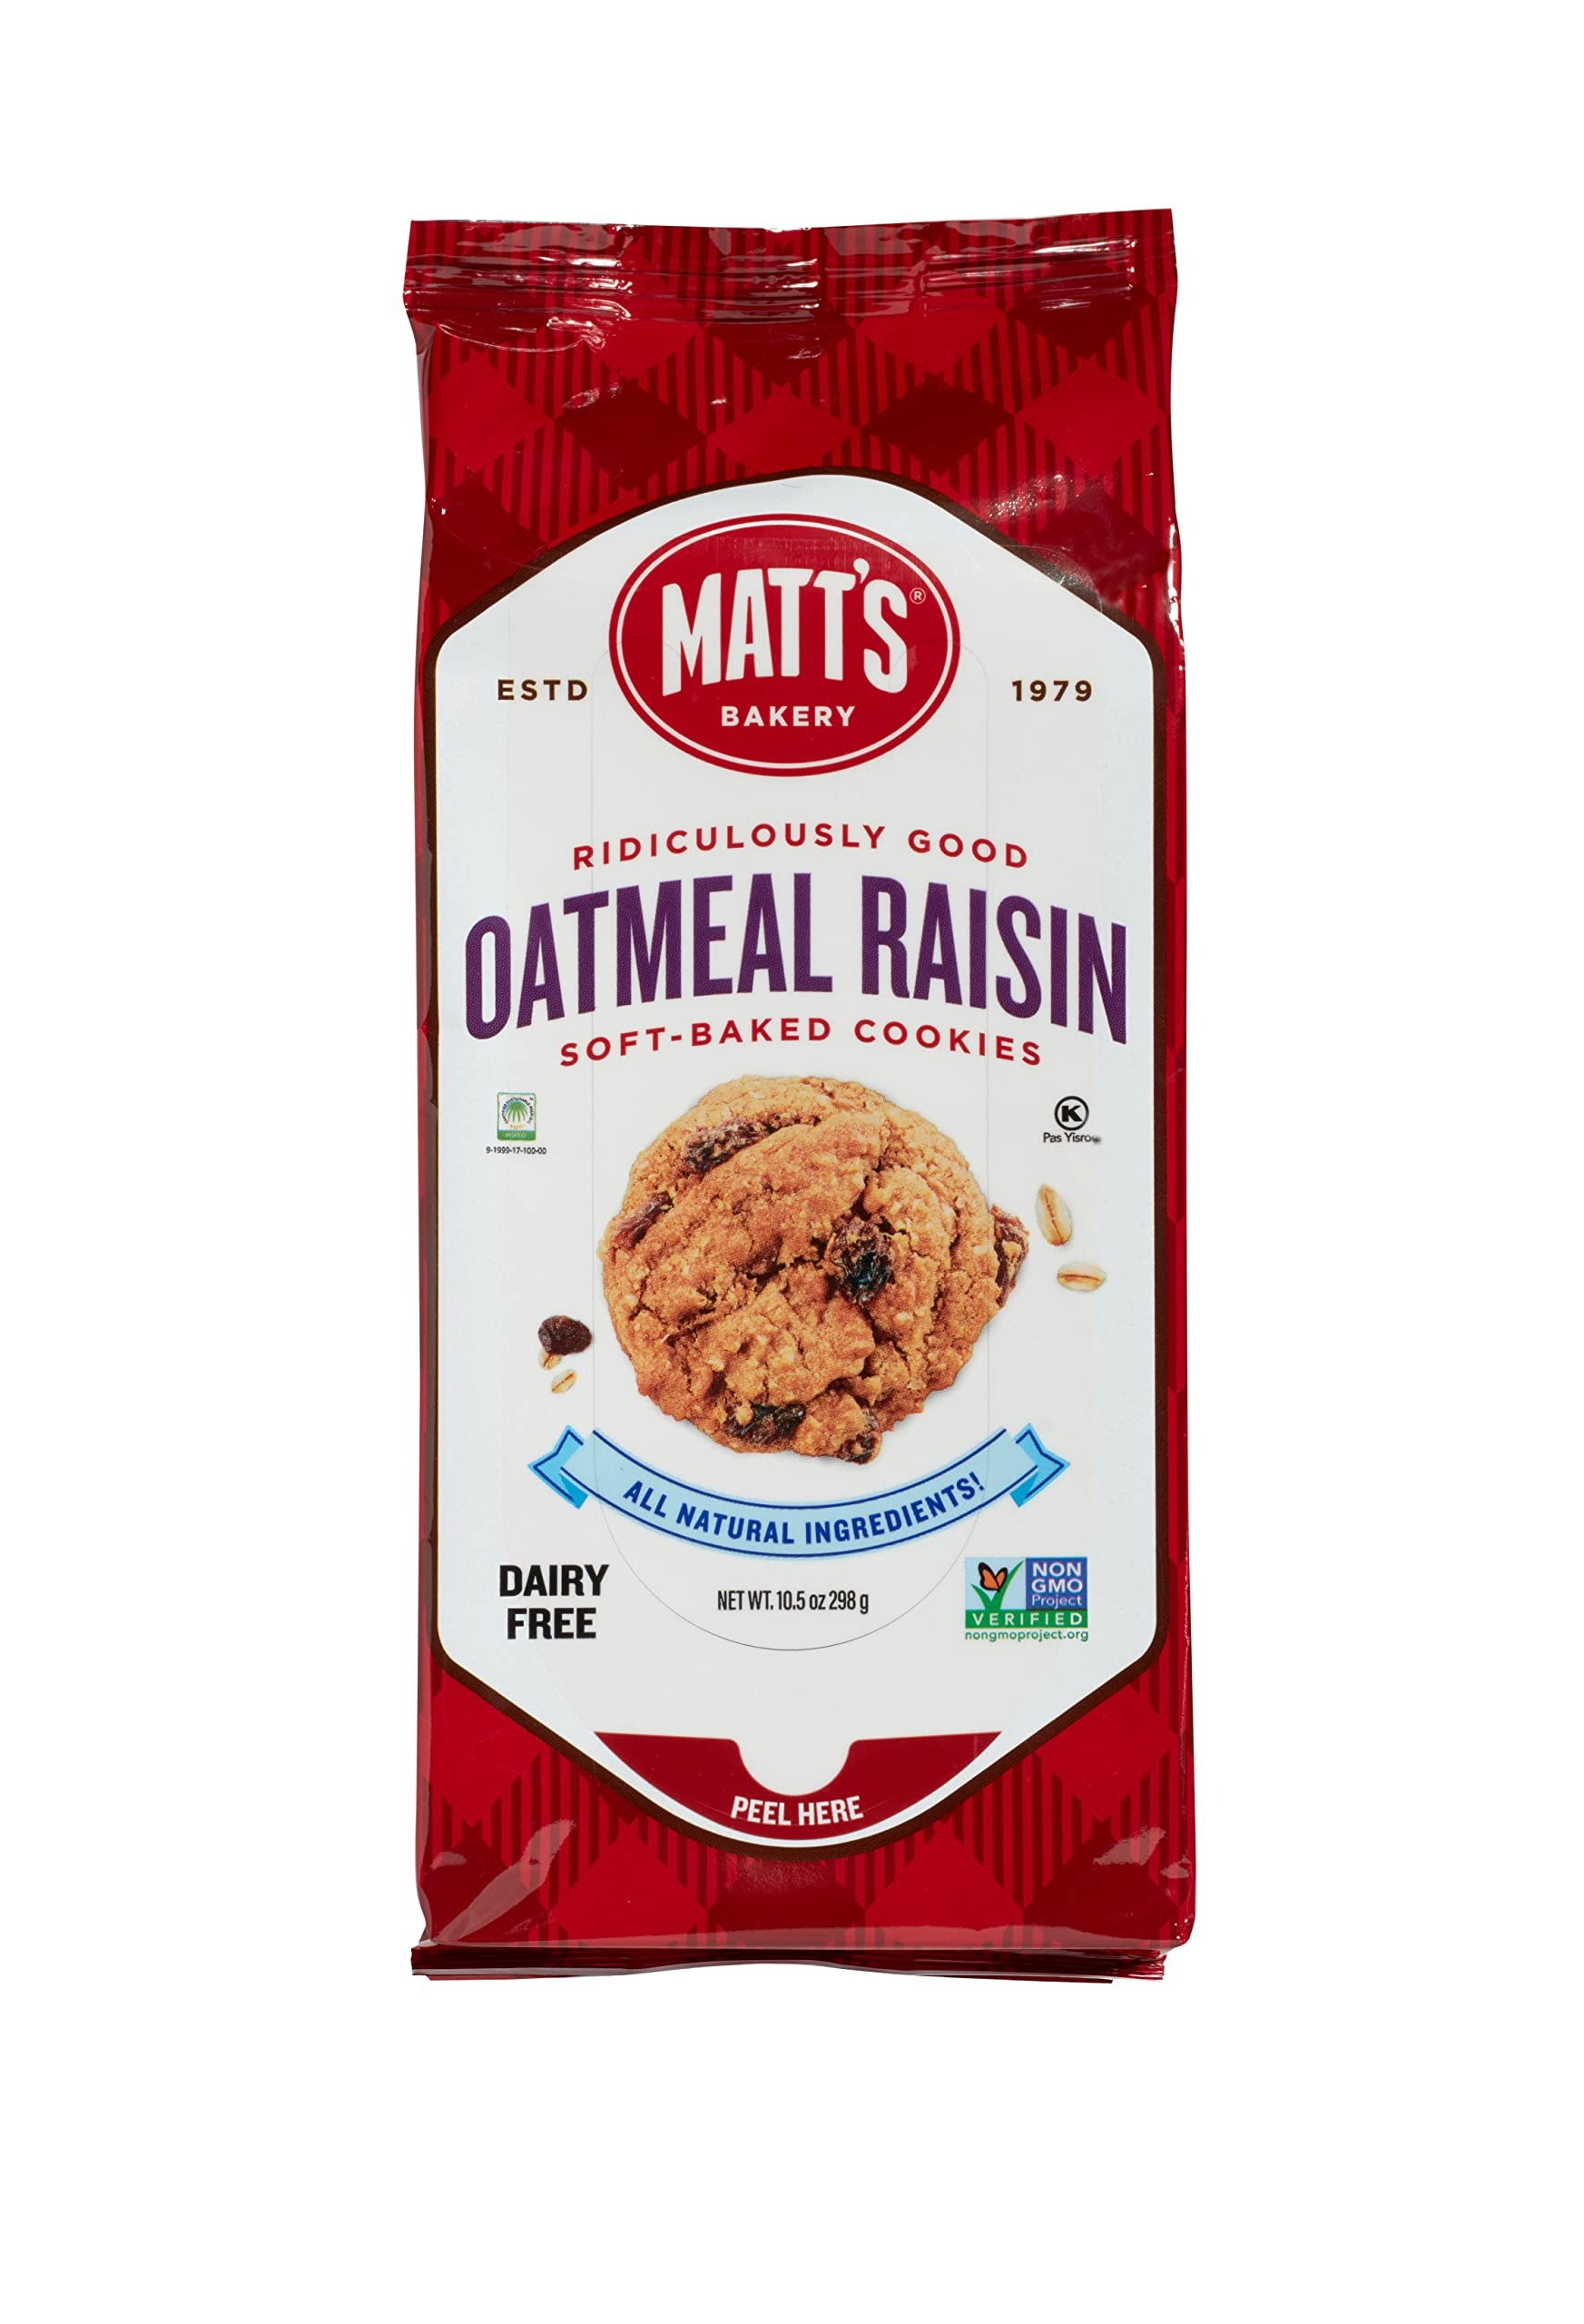
Item Name: Matt's Bakery | Oatmeal Raisin Cookies | Soft-Baked, Non-GMO, All-Natural Ingredients; Single Pack of Cookies (10.5oz)
Bullet Point 1: SOFT, CINNAMONY & WHOLESOME - Our take on the American classic includes sweet and plump California raisins, as well as two types of oats, to create a complex and delicious cookie texture. We know you’ll love these comforting cookies as much as we do.
Bullet Point 2: THE REAL STUFF - We start with all-natural ingredients just like you’d find at home. We have been using real ingredients since the very beginning. Next, we bake the cookies with care in ovens that, for over 30 years, have delivered a perfectly soft texture.
Bullet Point 3: BACK TO BASICS - Since 1979, our mission has always been to make the best tasting cookie around. That’s why we do things a little bit different than the big guys. Non-GMO and Kosher Pas Yisroel we, like you, care about what we put in our bodies.
Bullet Point 4: TASTE THE DIFFERENCE - When you read our ingredient list, you can pronounce everything on it. Compare our ingredients vs. the big guys and you’ll see a big difference. But taste our cookies next to theirs and the difference will be deliciously clear. Matt’s cookies are better tasting, naturally.
Bullet Point 5: FROM THE HOME AND HEART - Every single one of our cookies is baked daily in small batches in Wheeling, Illinois to ensure that our promise of no artificial anything is achieved. No factory floors or conveyor belts here, just sweet treats from our home to yours.
Value: 10.5
Unit: Ounce

Price: 2.99